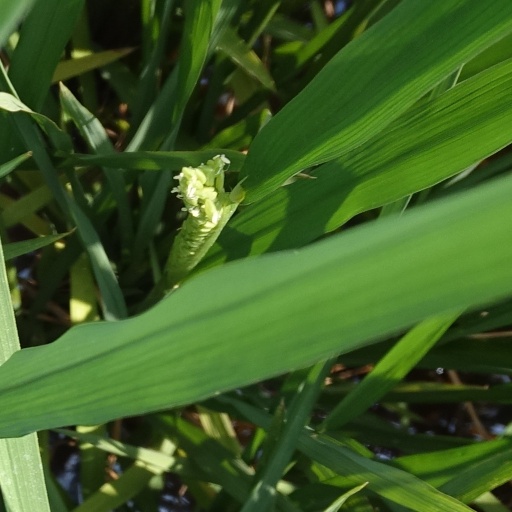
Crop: rice